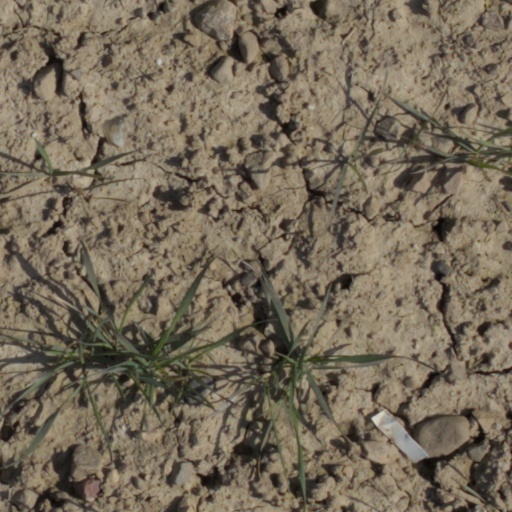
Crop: wheat